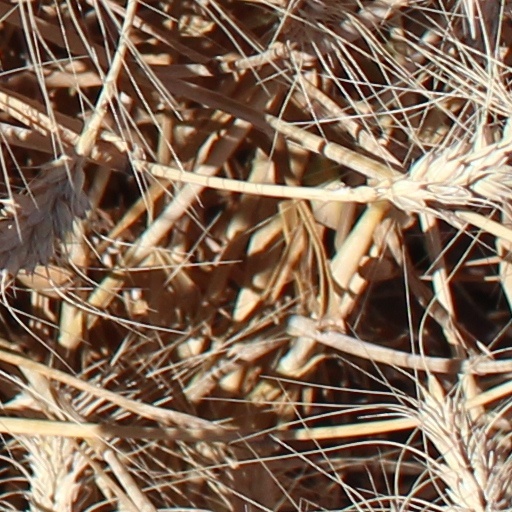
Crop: wheat